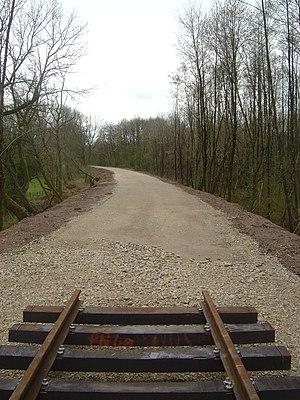
Travaux voie ferrée Lure Villersexel
La ligne de Montbozon à Lure est une ligne ferroviaire française à écartement standard et à voie unique de la région Franche-Comté. Elle a été ouverte en 1896 et reliait les lignes de Paris-Est à Mulhouse-Ville et de Besançon-Viotte à Vesoul.